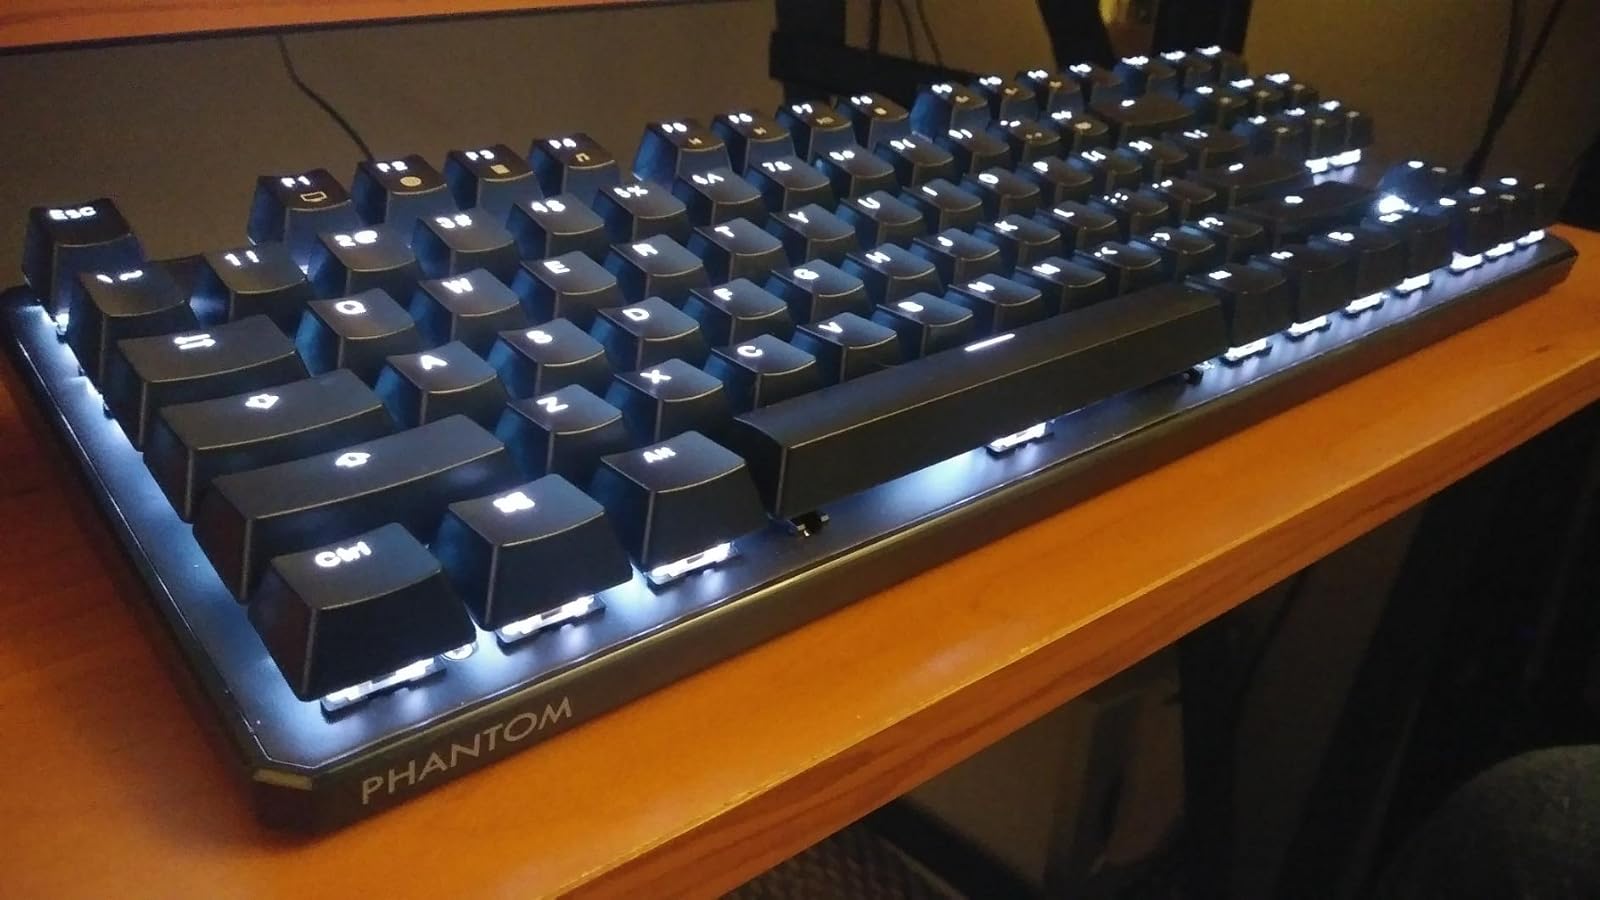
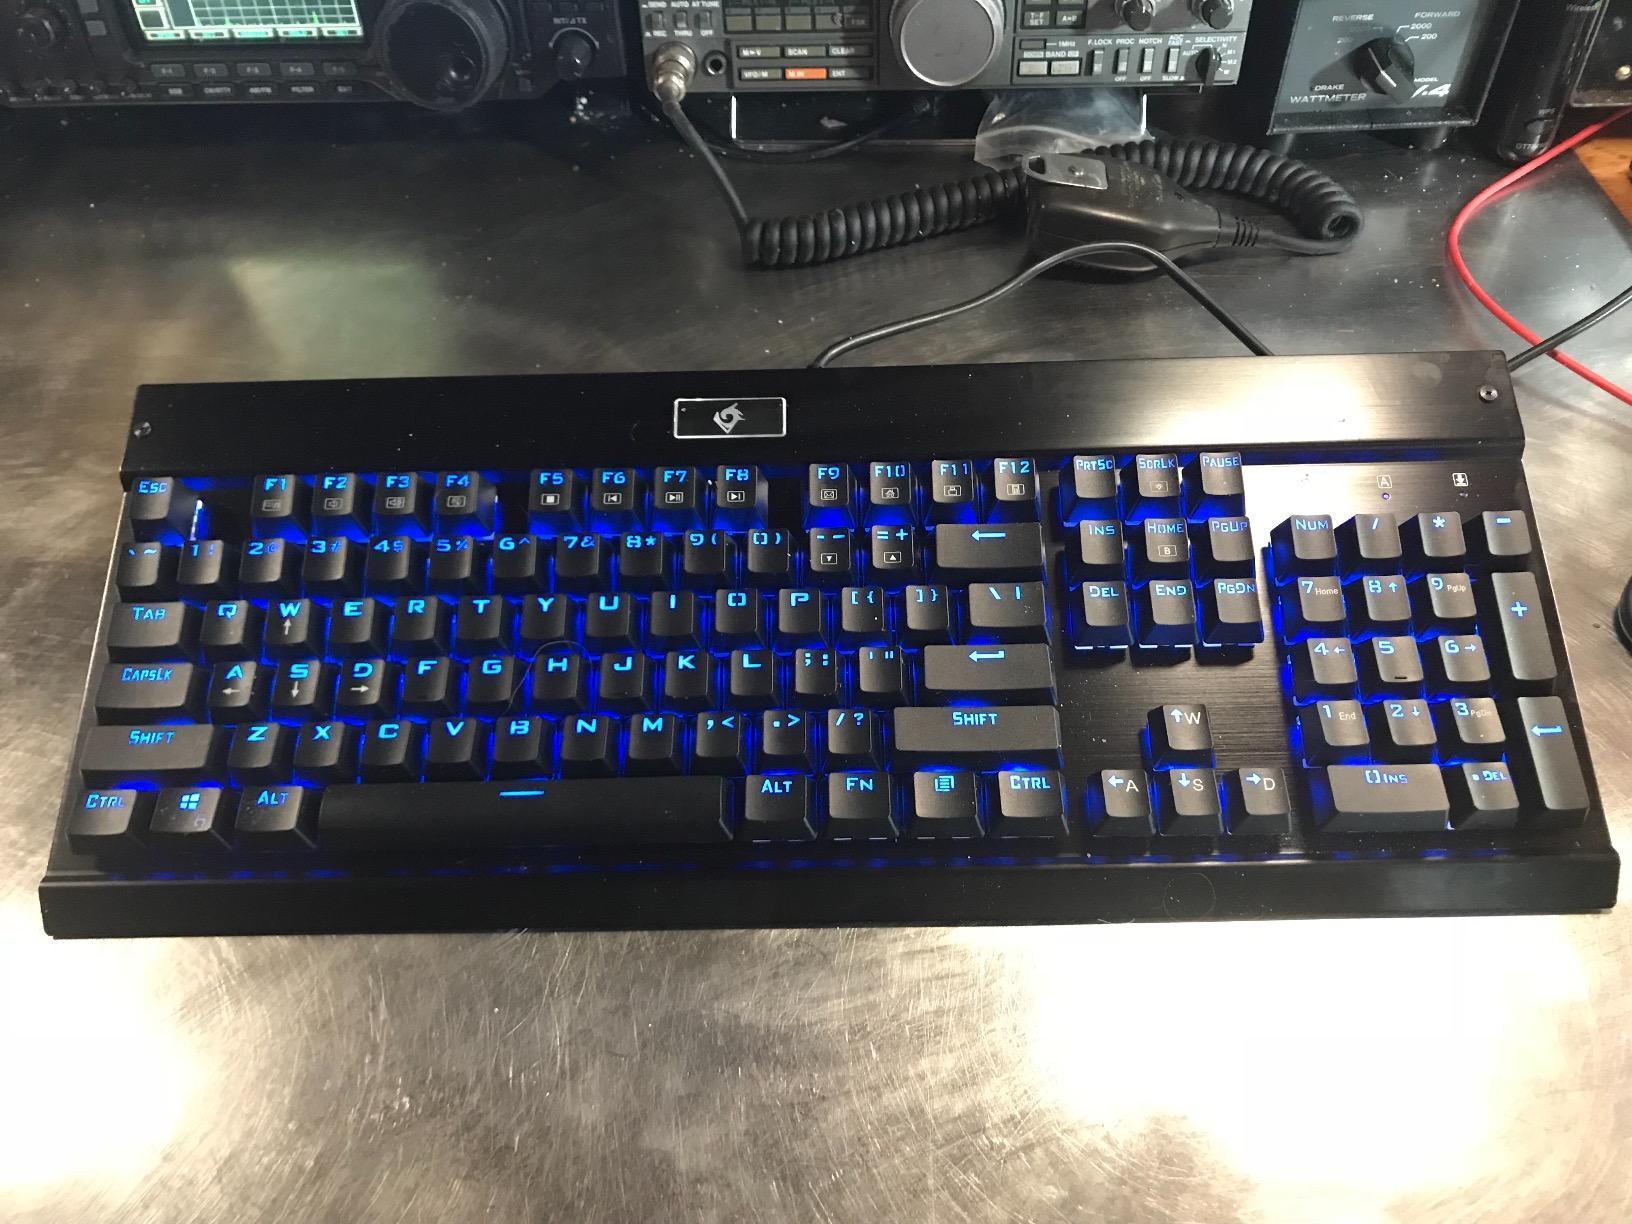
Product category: keyboard
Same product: no